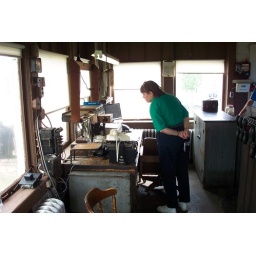
Jane checks out the operator's desk in the Haley tower at WVRM